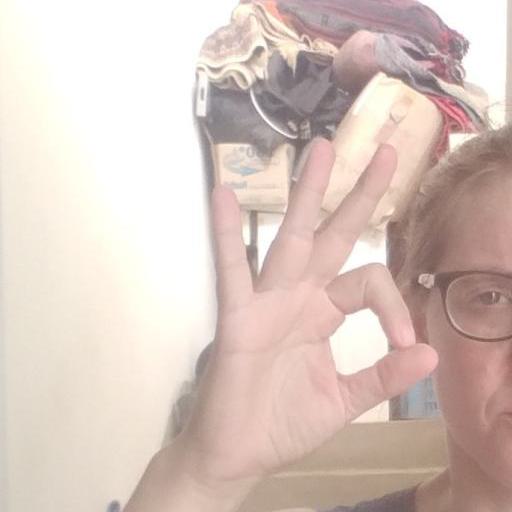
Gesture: ok